Miss Earth 2023

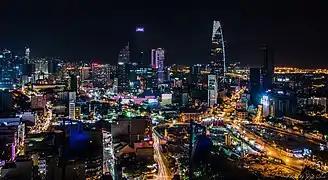
Ho Chi Minh City, the host city

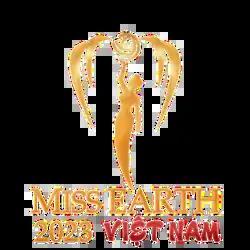
Official title card

On July 18, 2022, in Ho Chi Minh City, Lorraine Schuck, co-founder of the Miss Earth Organization, announced that Miss Earth 2023 would be held in Vietnam for a second time, the first being held in 2010. The pageant will take place at an 8,000-seater theater in Nha Trang, Khánh Hòa, On July 21, 2023, the Miss Earth Organization announced that the pageant will take place on December 16, 2023.